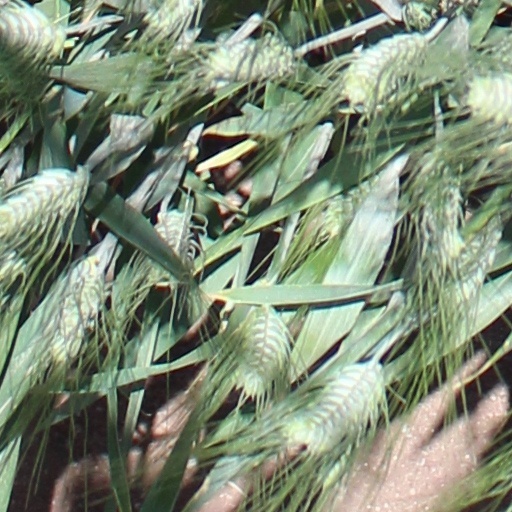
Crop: wheat